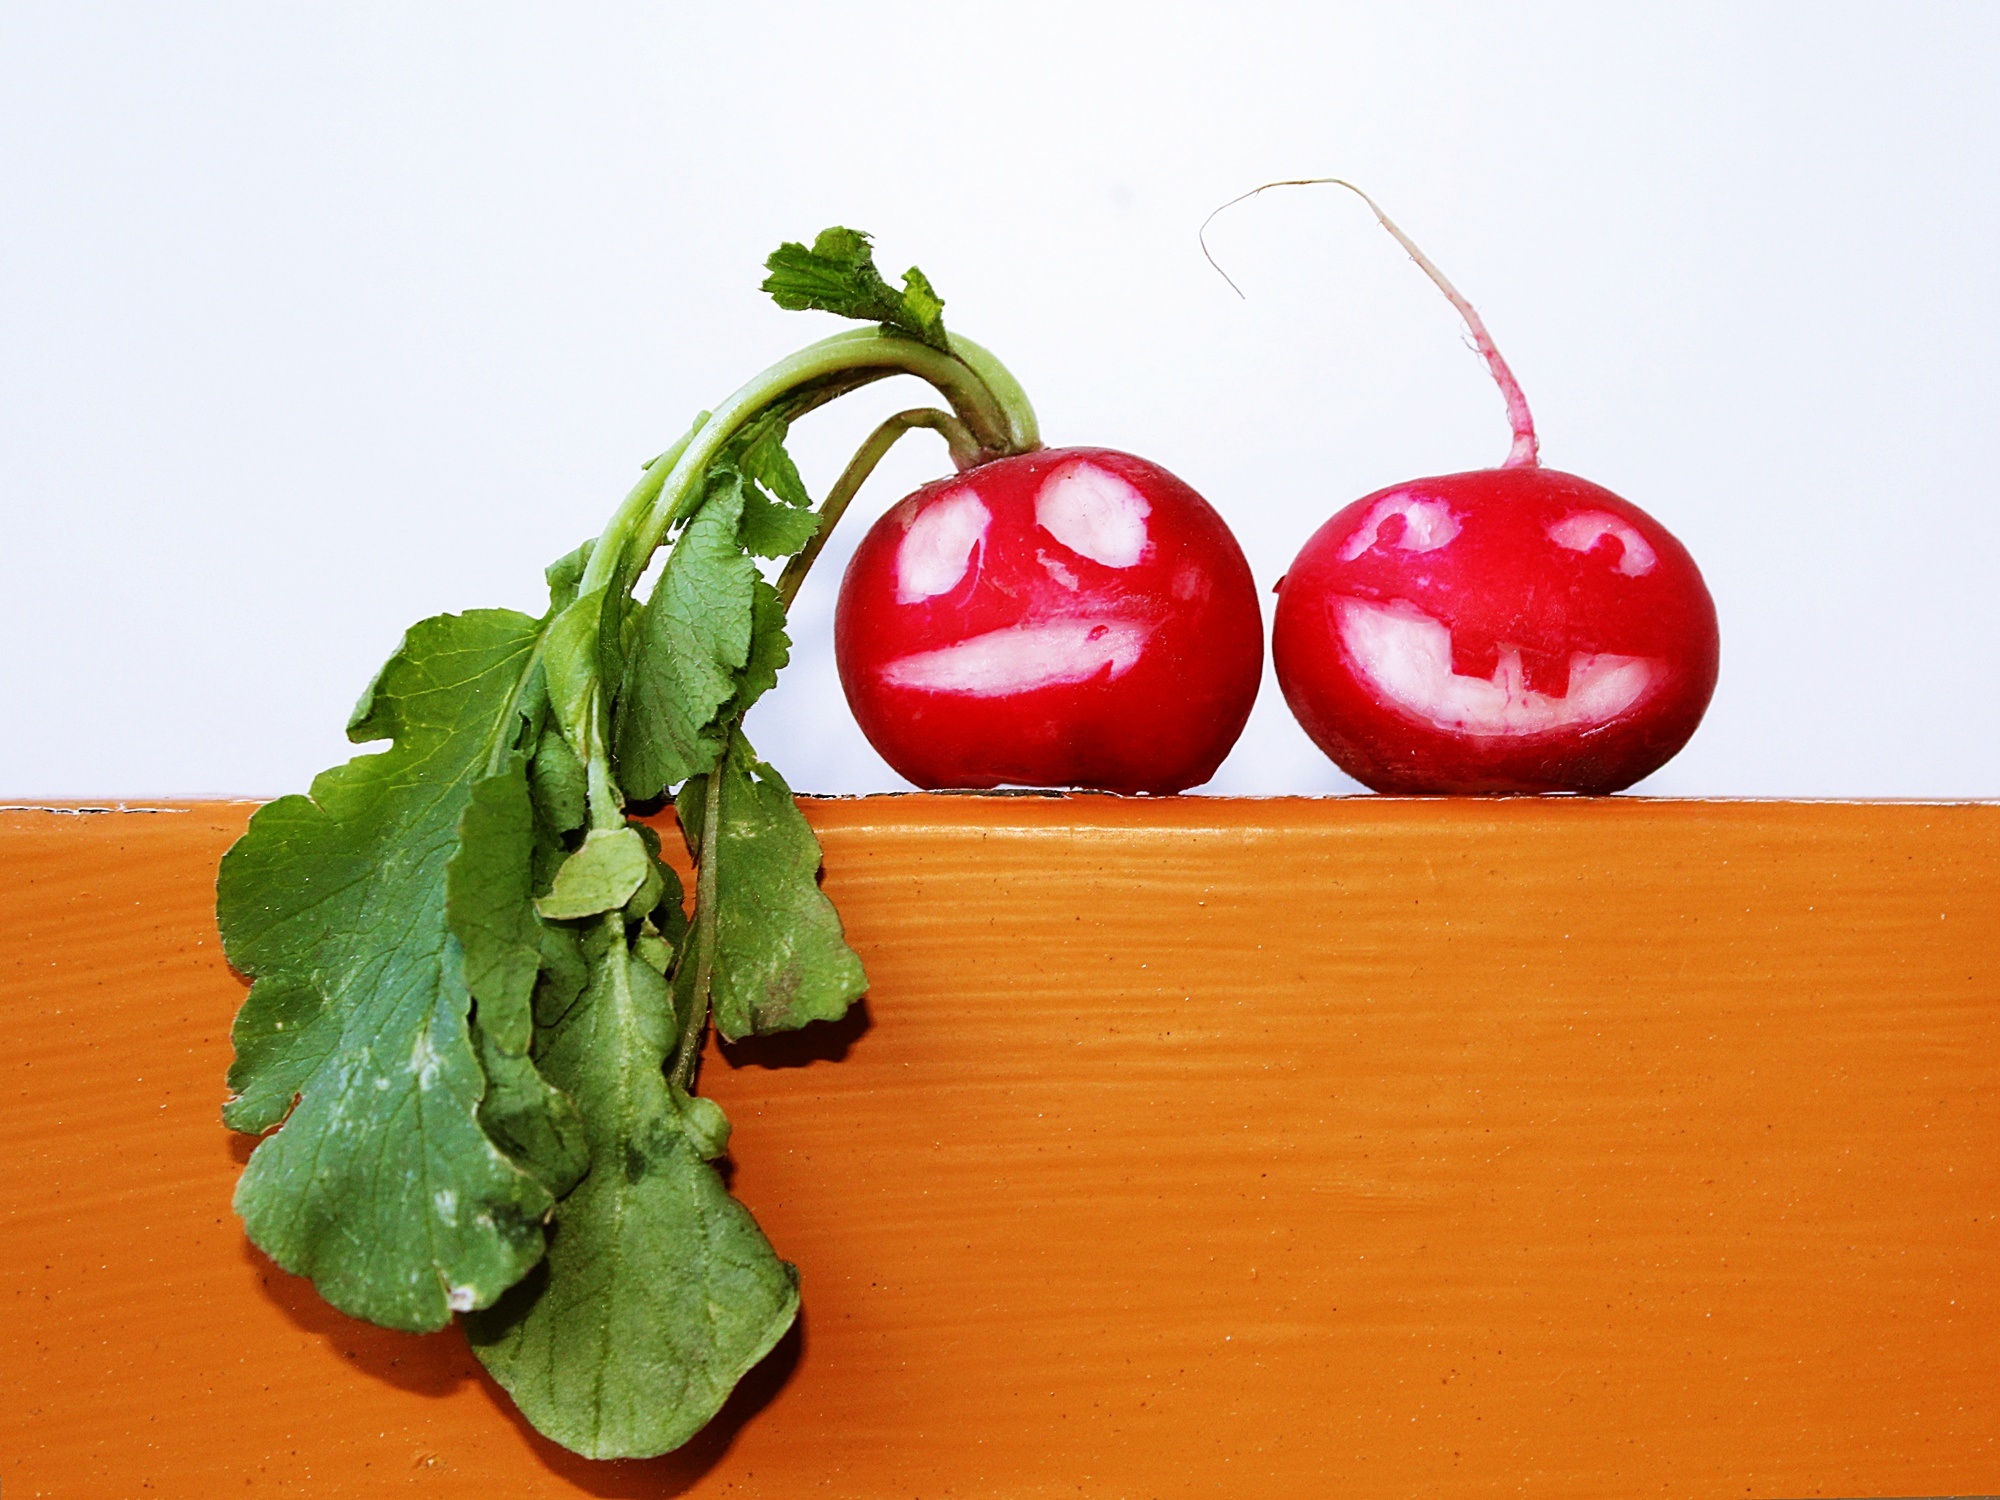
plant, fruit, food, salad, red, produce, vegetable, garden, healthy, eat, delicious, tomato, face, art, nutrition, vegetables, vegetarian, funny, vitamins, frisch, edible, radishes, artfully, fash, flowering plant, land plant